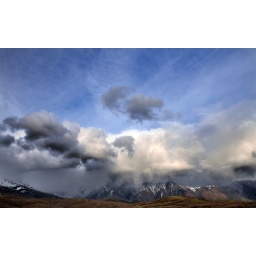
storm clouds over the dry fork canyon area in alpine